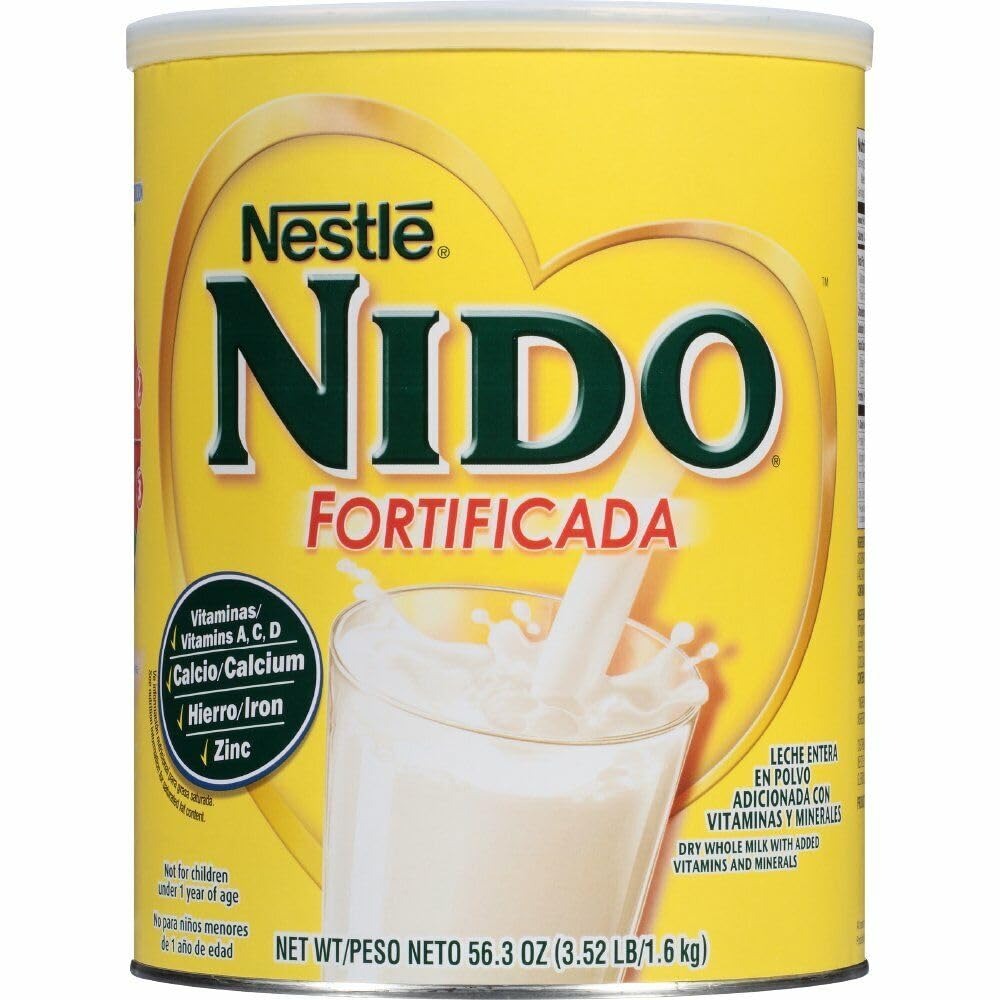
Item Name: Nestle NIDO Fortificada Whole Milk Powder 56.3 oz. Canister, Powdered Milk Mix (Pack of 4)
Value: 225.2
Unit: Ounce

Price: 21.92